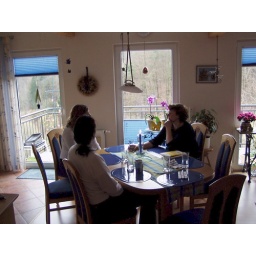
Alex Summer and Marion sitting around the table at Sascha's house